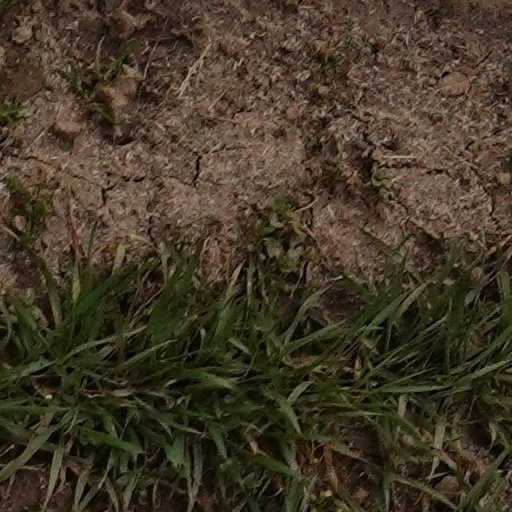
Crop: wheat